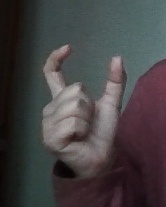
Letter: nun